Ari Huusela

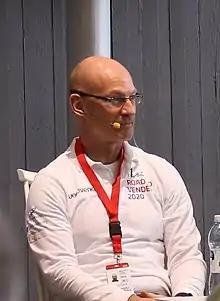

Ari Huusela (born 28 October 1962) is a professional Finnish pilot and amateur offshore single-handed sailor. He has flown 25,000 hours and (before Vendée Globe) has sailed over 50,000 nautical miles.